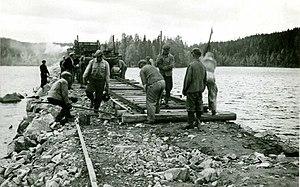
La Voie ferrée Orivesi–Jyväskylä ou Voie ferrée de Jämsä est une Voie ferrée du réseaux de chemin de fer finlandais qui va d'Orivesi à Jyväskylä.